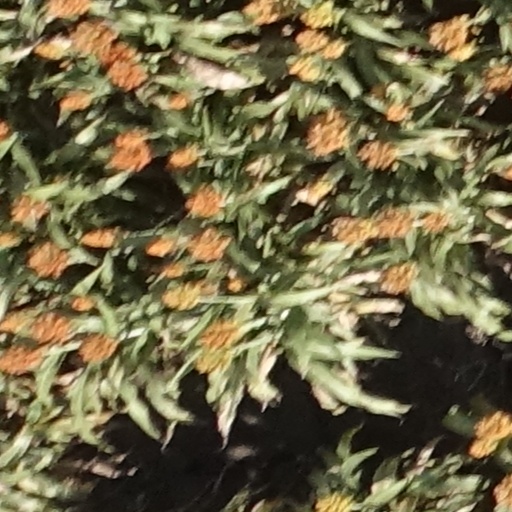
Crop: sorghum